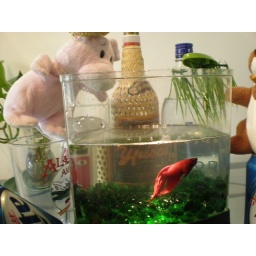
we just hope that the pig wearing the paraguayan hat did not vomit in moby's water.